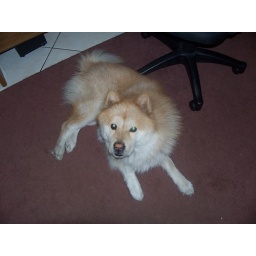
My dog Max is always in my office even when I'm not in it. Always by my chair.